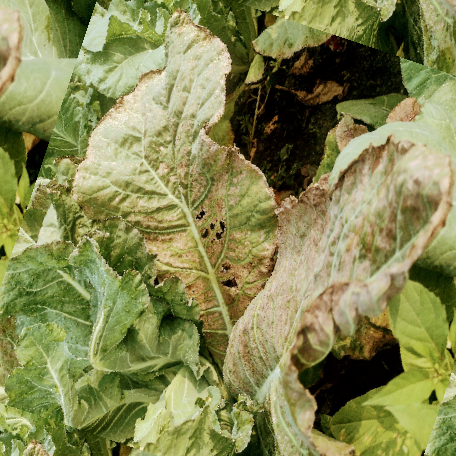
Label: Downy Mildew